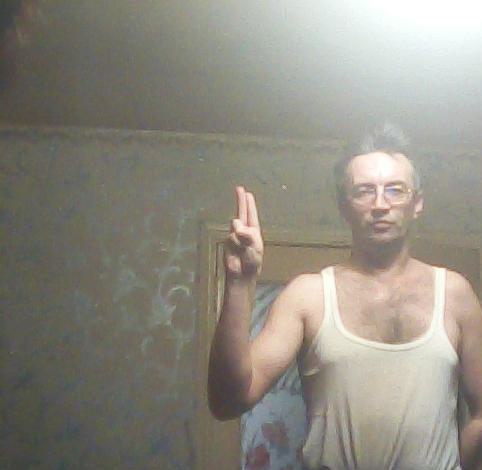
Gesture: two_up